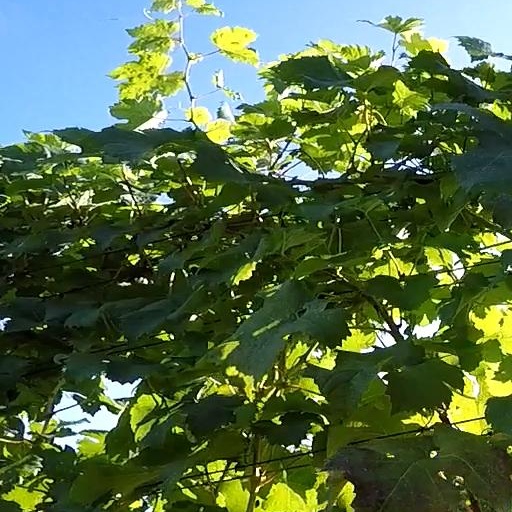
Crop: grape